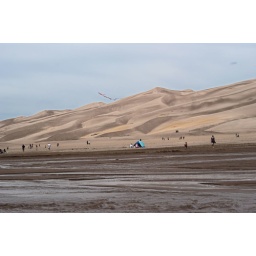
Kite flying along Medano Creek in front of the sand dunes.